Influenza A virus subtype H9N2

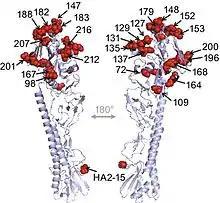
Localization of amino acids related to the antigenicity of H9N2 influenza virus on the three-dimensional map of A/Swine/Hong Kong/9/98. PDB ID is 1JSD. All positions are shown with H9 numbering

H9N2 viruses isolated from chickens in China showed antigenic drift that evolved into distinct antigenic groups. This antigenic drift may have led to immunization failure and may explain the current prevalence of the H9N2 influenza virus in China. The identification of amino acids in H9 antigenic sites revealed different distribution of antigenic areas among other subtypes. Multiple amino acid positions in HA protein related to the antigenicity of H9N2 viruses were identified, most of which located in the distal head of the HA trimer. H9N2 influenza virus has been recognized to reassort with multiple other subtypes, including H6N1, H6N2, and H5N1 viruses. Moreover, H7N9 influenza viruses continued to reassort with circulating H9N2 viruses, resulting in multiple genotypes of H7N9 viruses. The contribution of H9N2 genes, especially ribonucleoprotein (RNP) genes, to the infection in human needs to be determined.